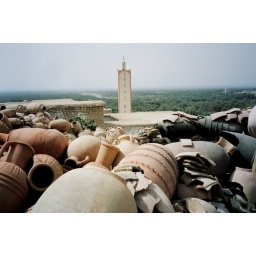
mosque and pots in berber village near atlas mountains